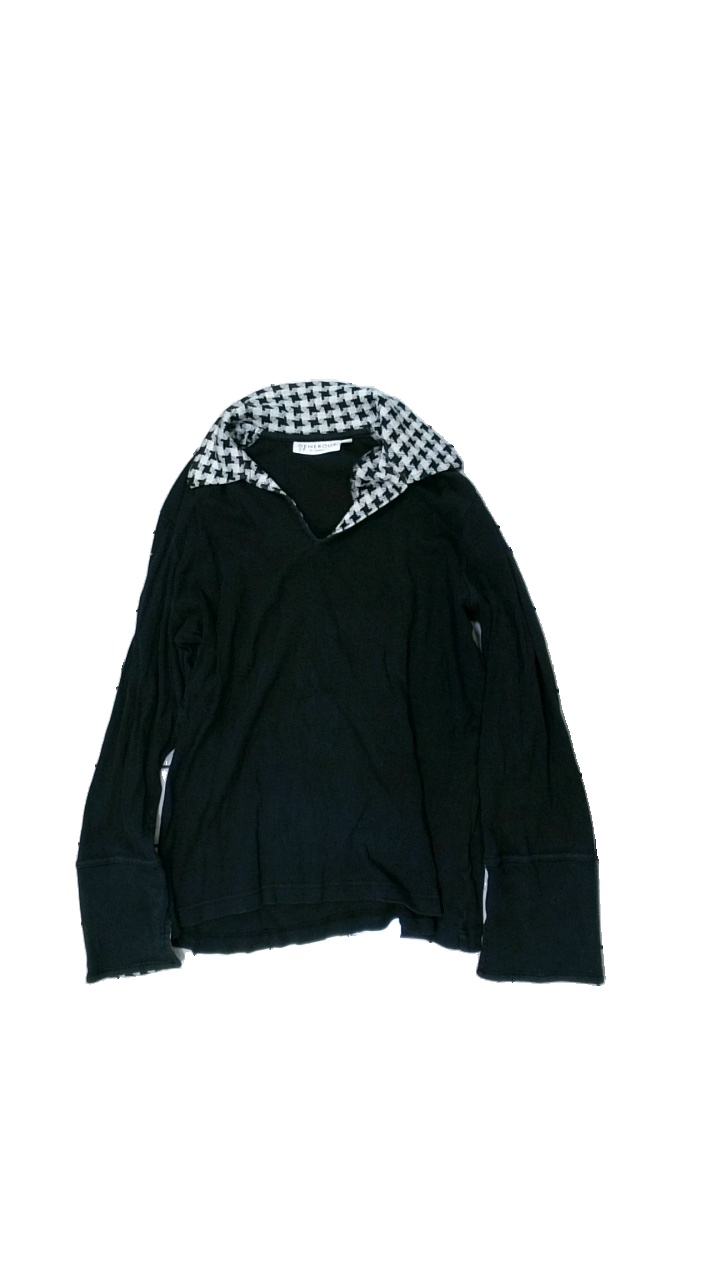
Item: Top (Ladies)
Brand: Lindex
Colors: Black, White
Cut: Regular, V-collar
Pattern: Other
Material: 100% cotton
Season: All
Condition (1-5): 2
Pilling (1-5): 2
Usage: Export
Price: <50